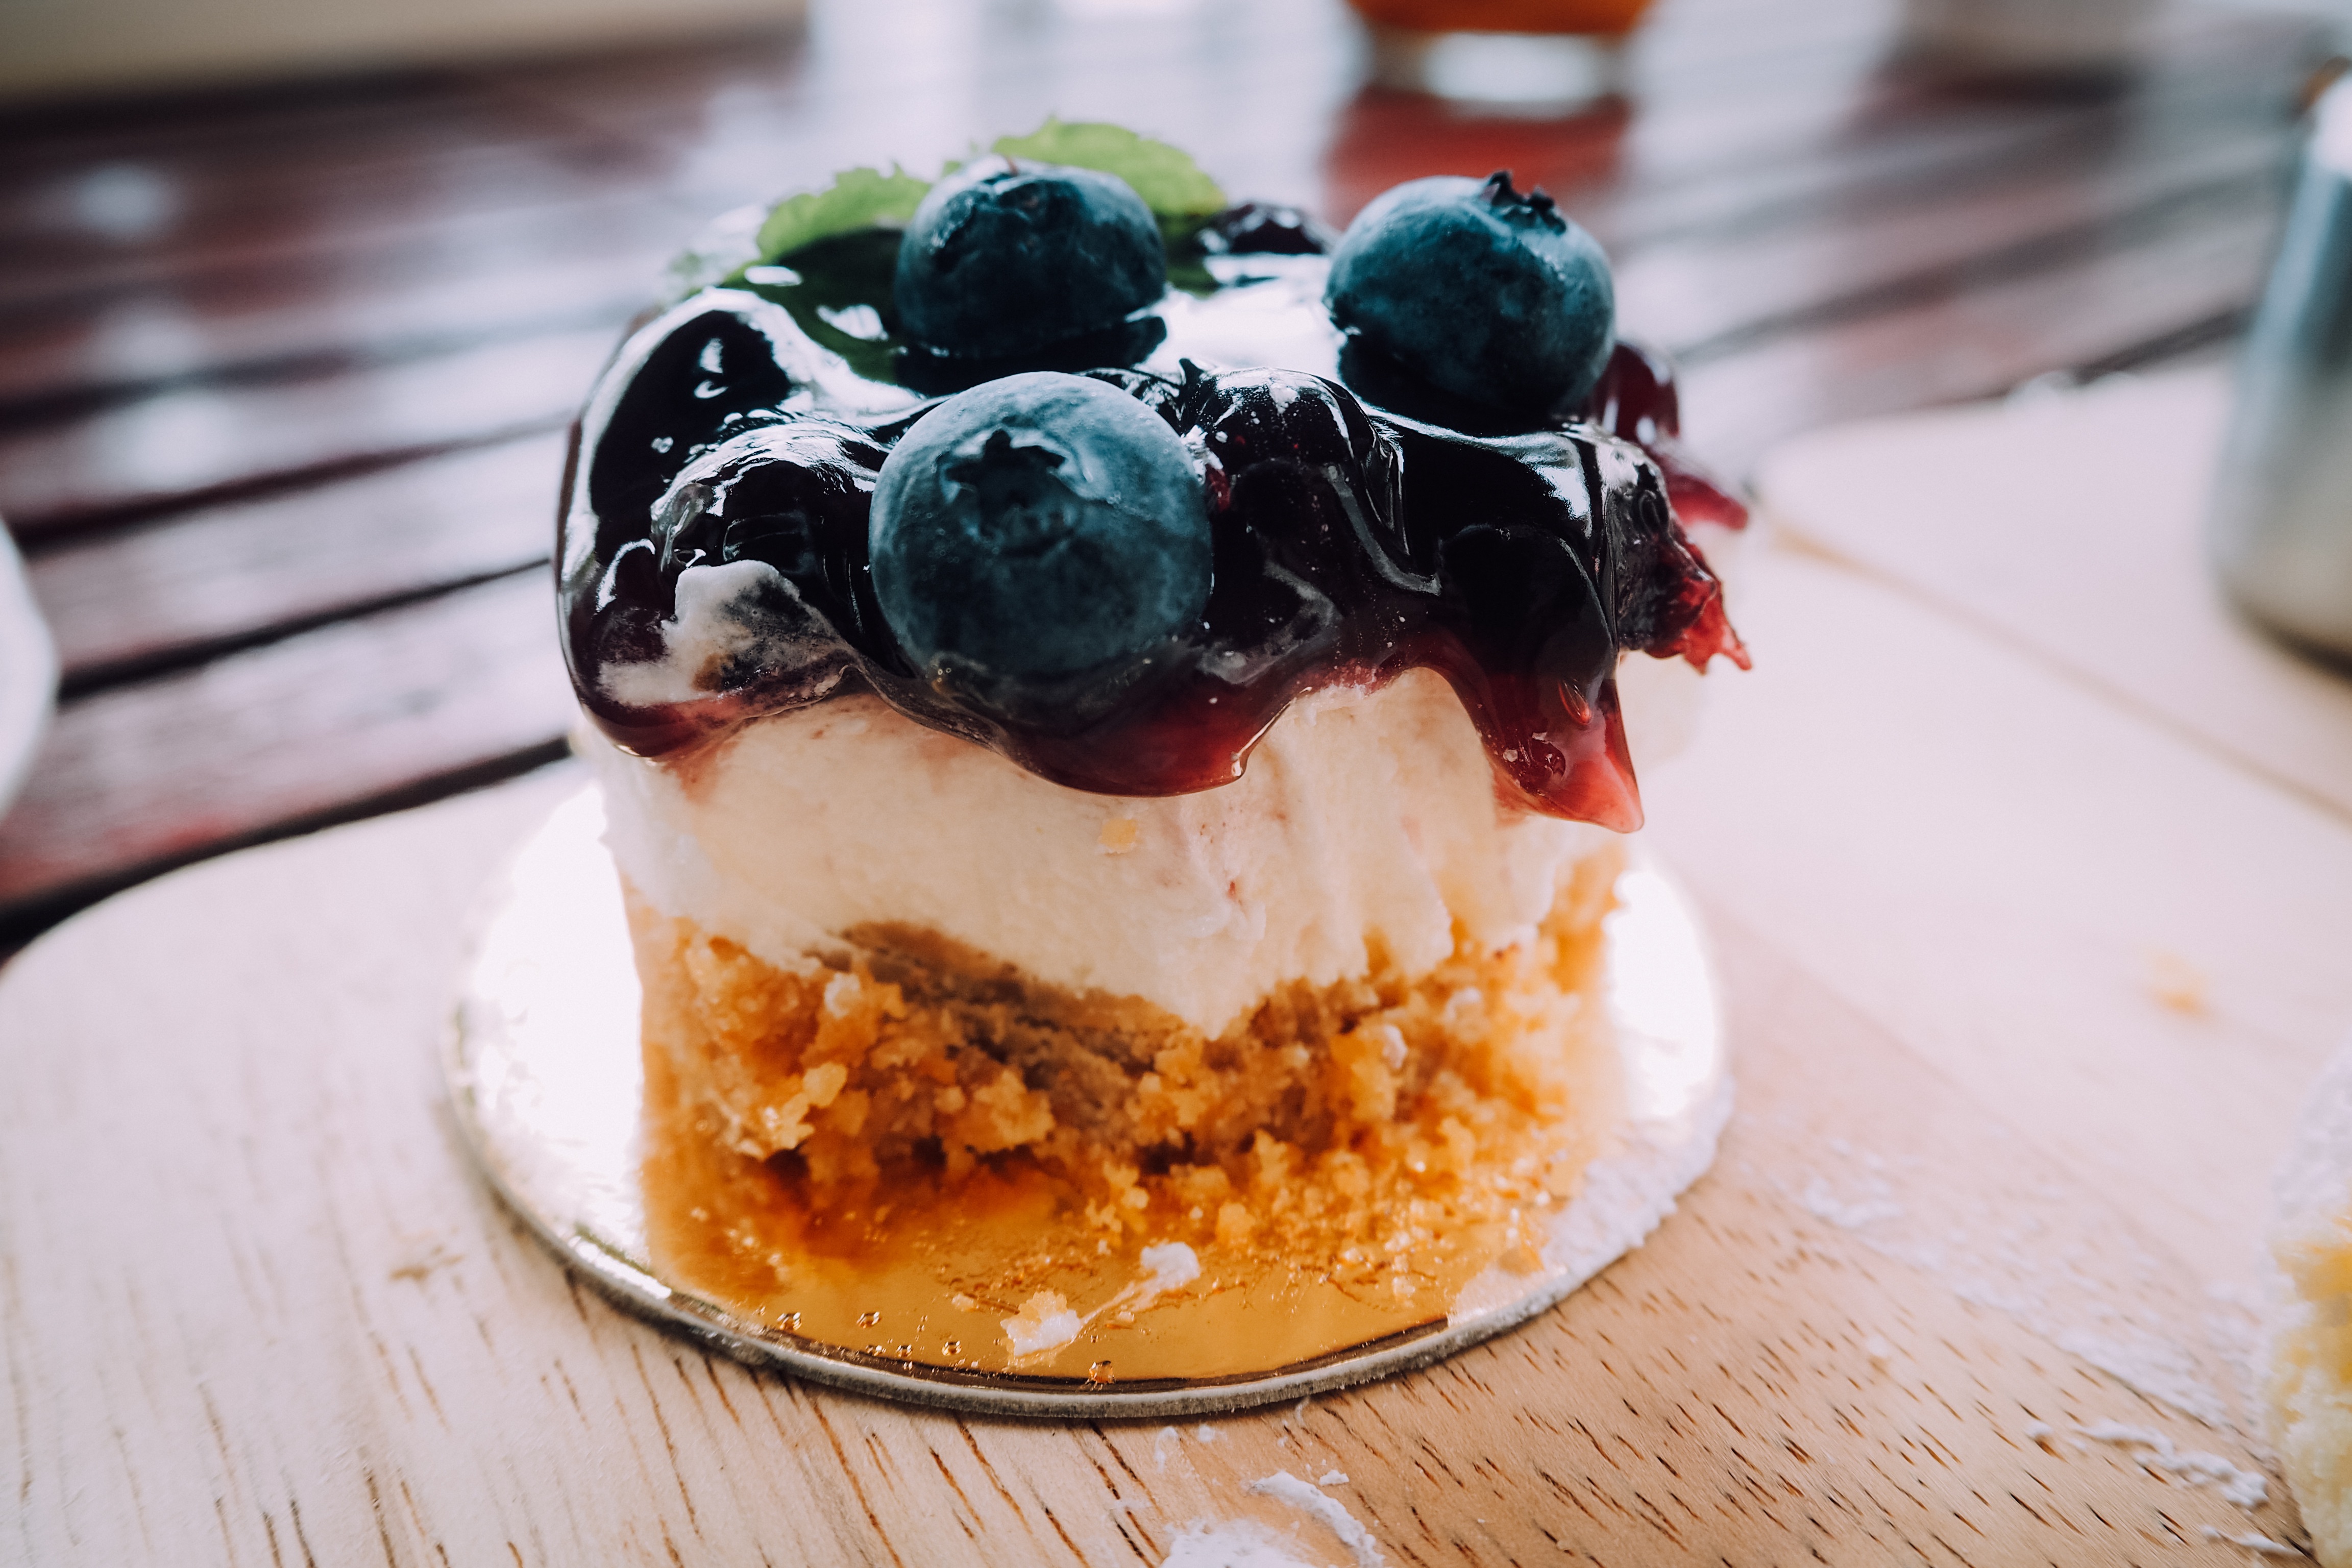
dish, food, produce, baking, dessert, cuisine, cake, sweetness, cheesecake, flavor